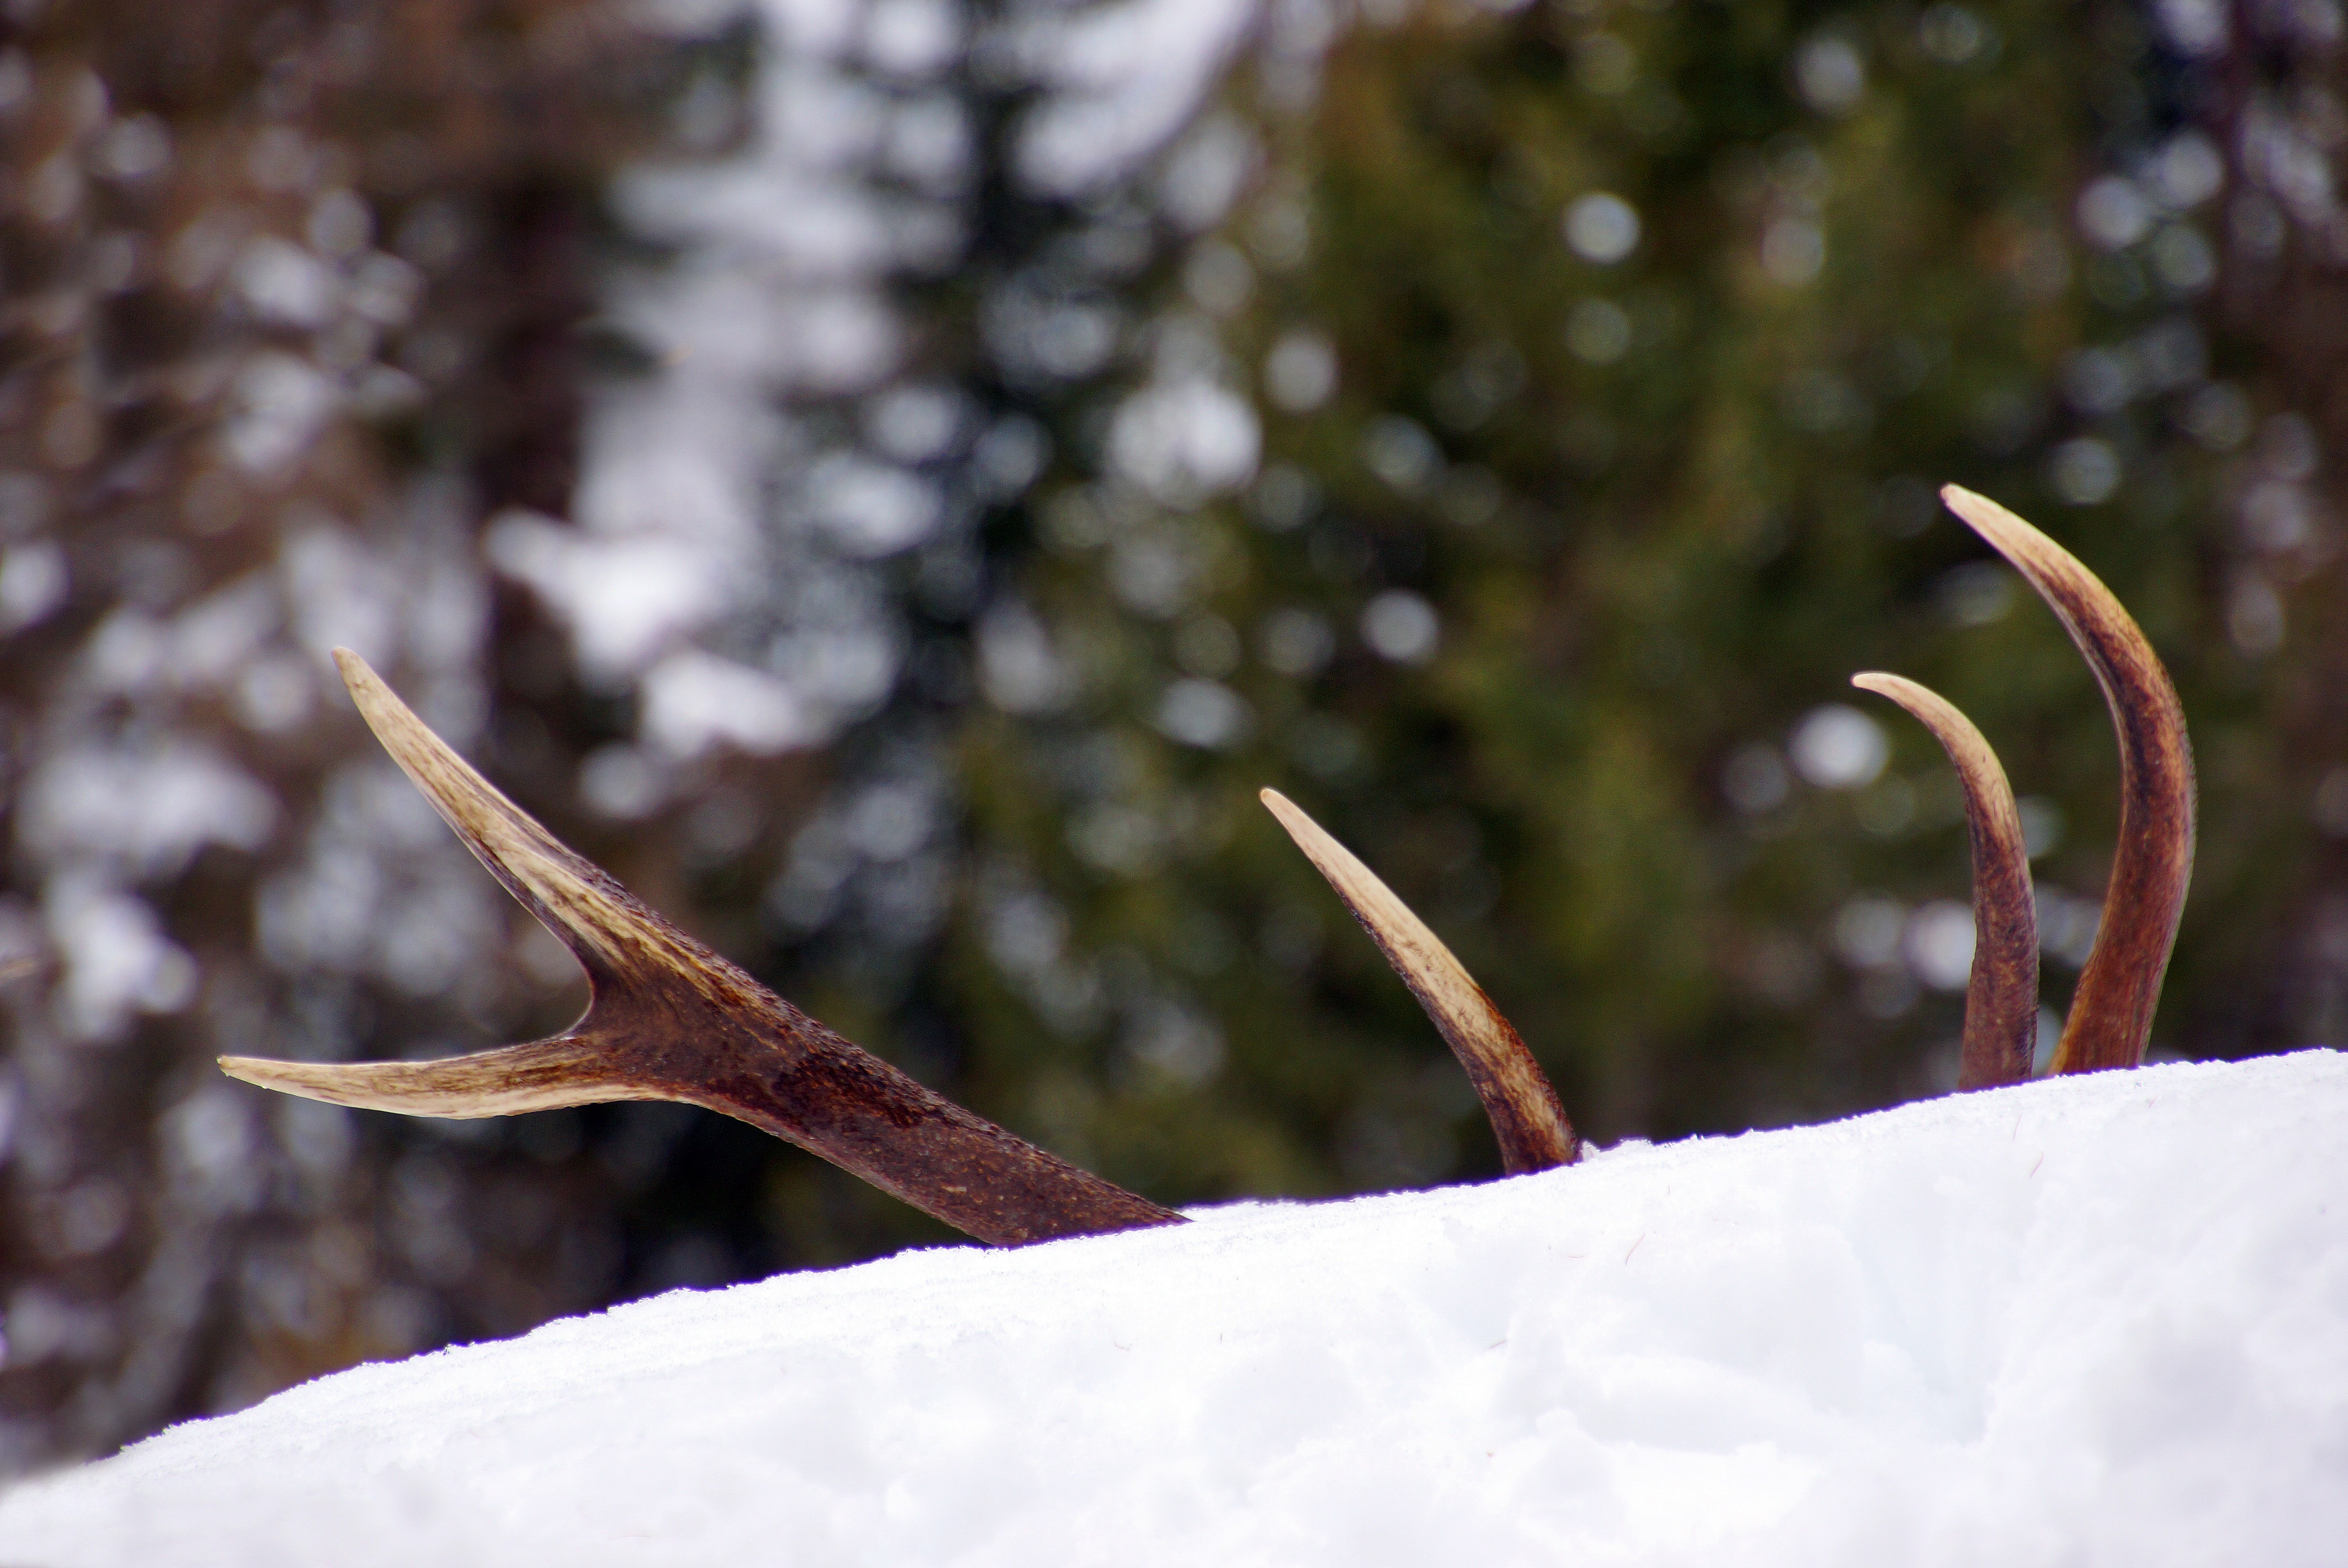
tree, nature, forest, branch, mountain, snow, cold, winter, plant, photography, sunlight, leaf, flower, frost, animal, wild, deer, ice, spring, autumn, weather, flora, season, fauna, twig, close up, stage, discovery, selva, hidden, antlers, horns, tips, macro photography, tick, plant stem, woody plant, servatico, nocaccia